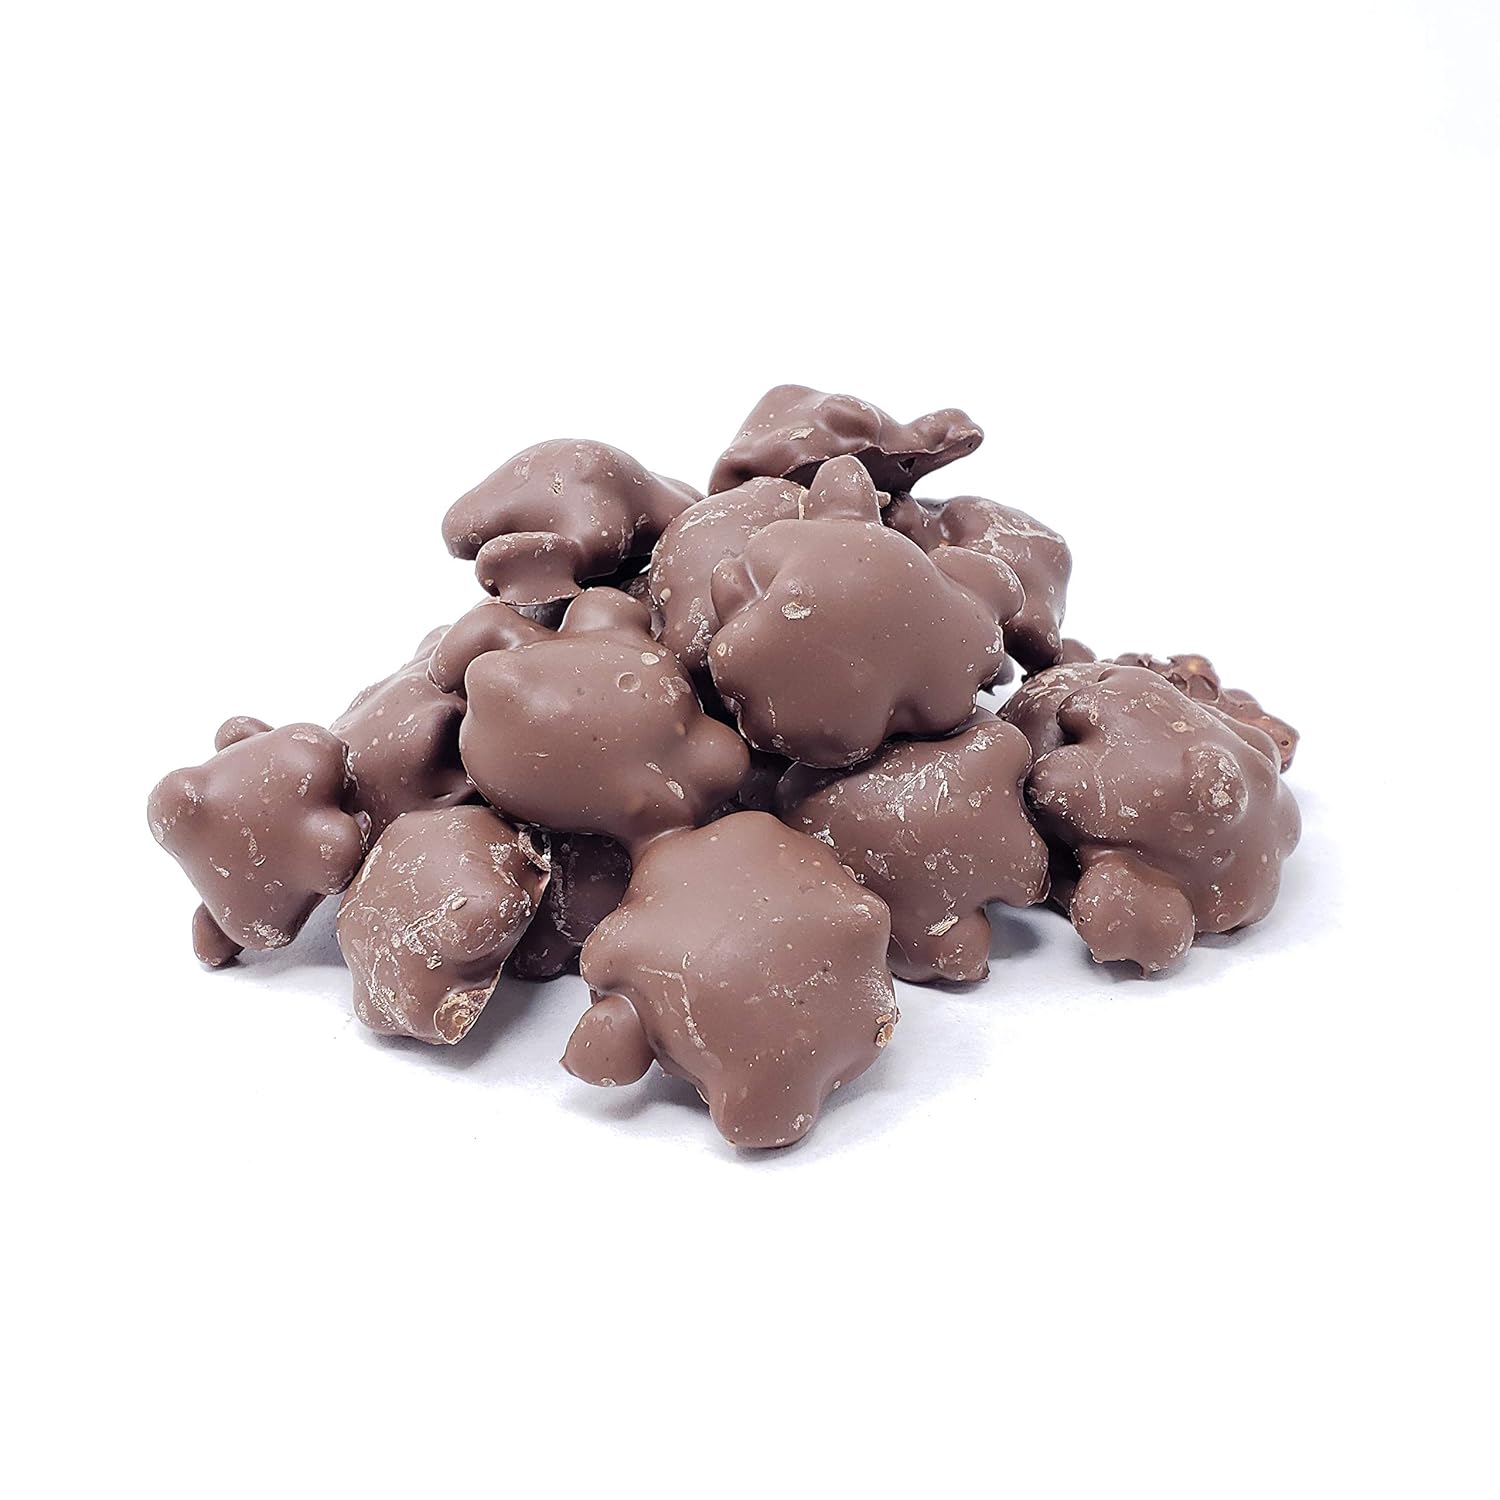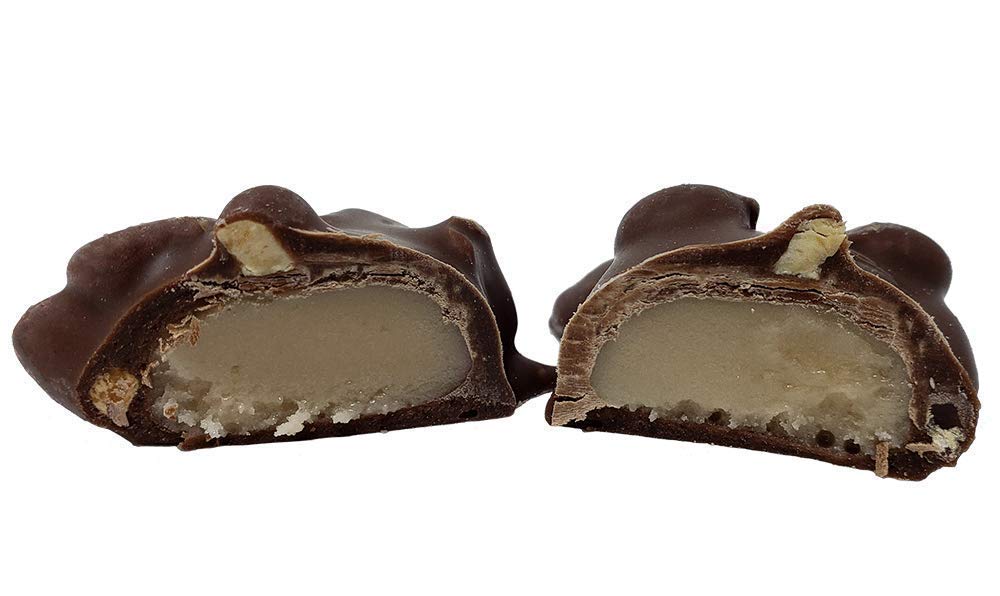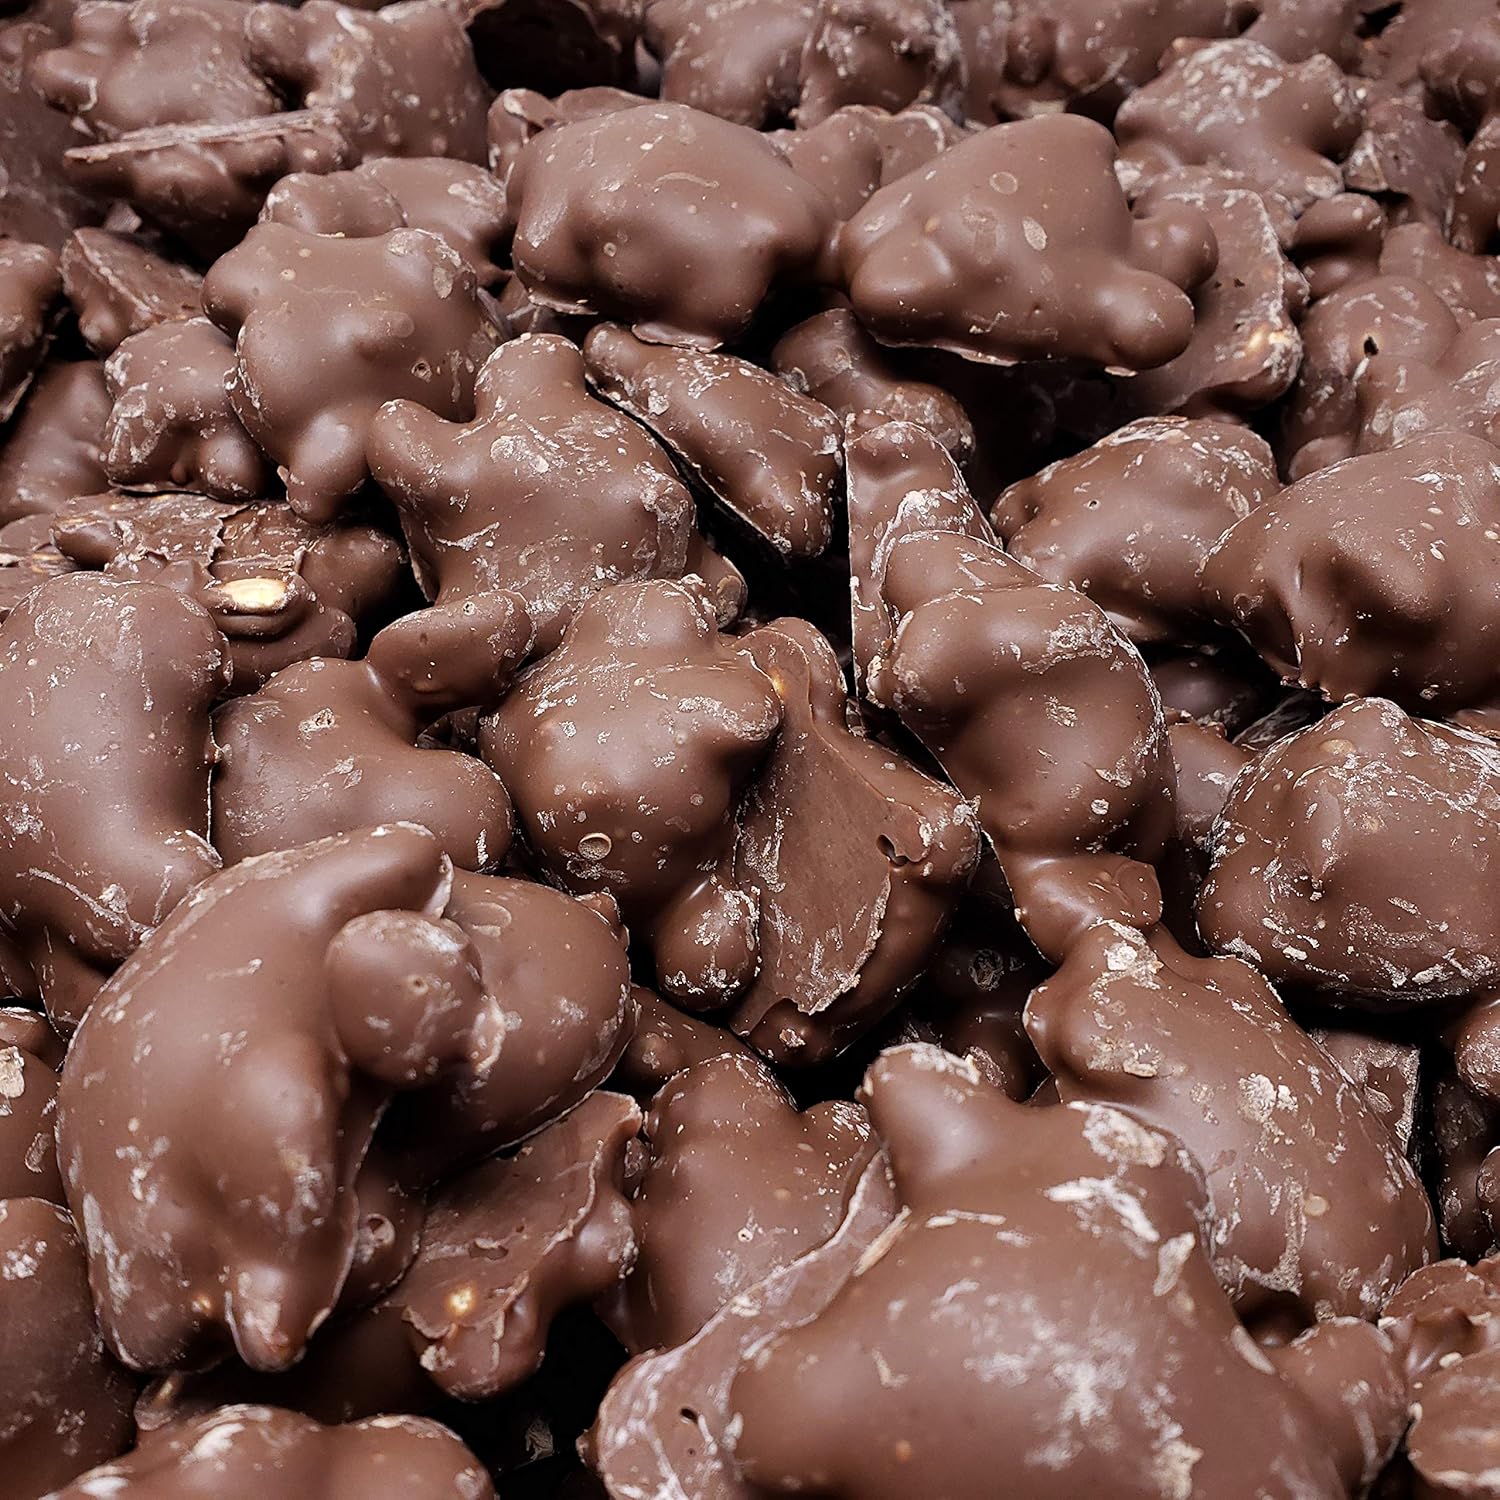
Candy Retailer Milk Chocolate Maple Nut Clusters 1 Lb
Category: Grocery
These roasted peanuts are covered in a thick layer of smooth milk chocolate and maple to make these clusters a delicious treat.
Features: Candy Retailer Milk Chocolate Covered Maple Nut Clusters ship in a resealable Zip-Lock Stand Up Pouch. | Perfect treat to share with friends and family. | 1 pound of of Milk Chocolate Maple Peanut goodness!